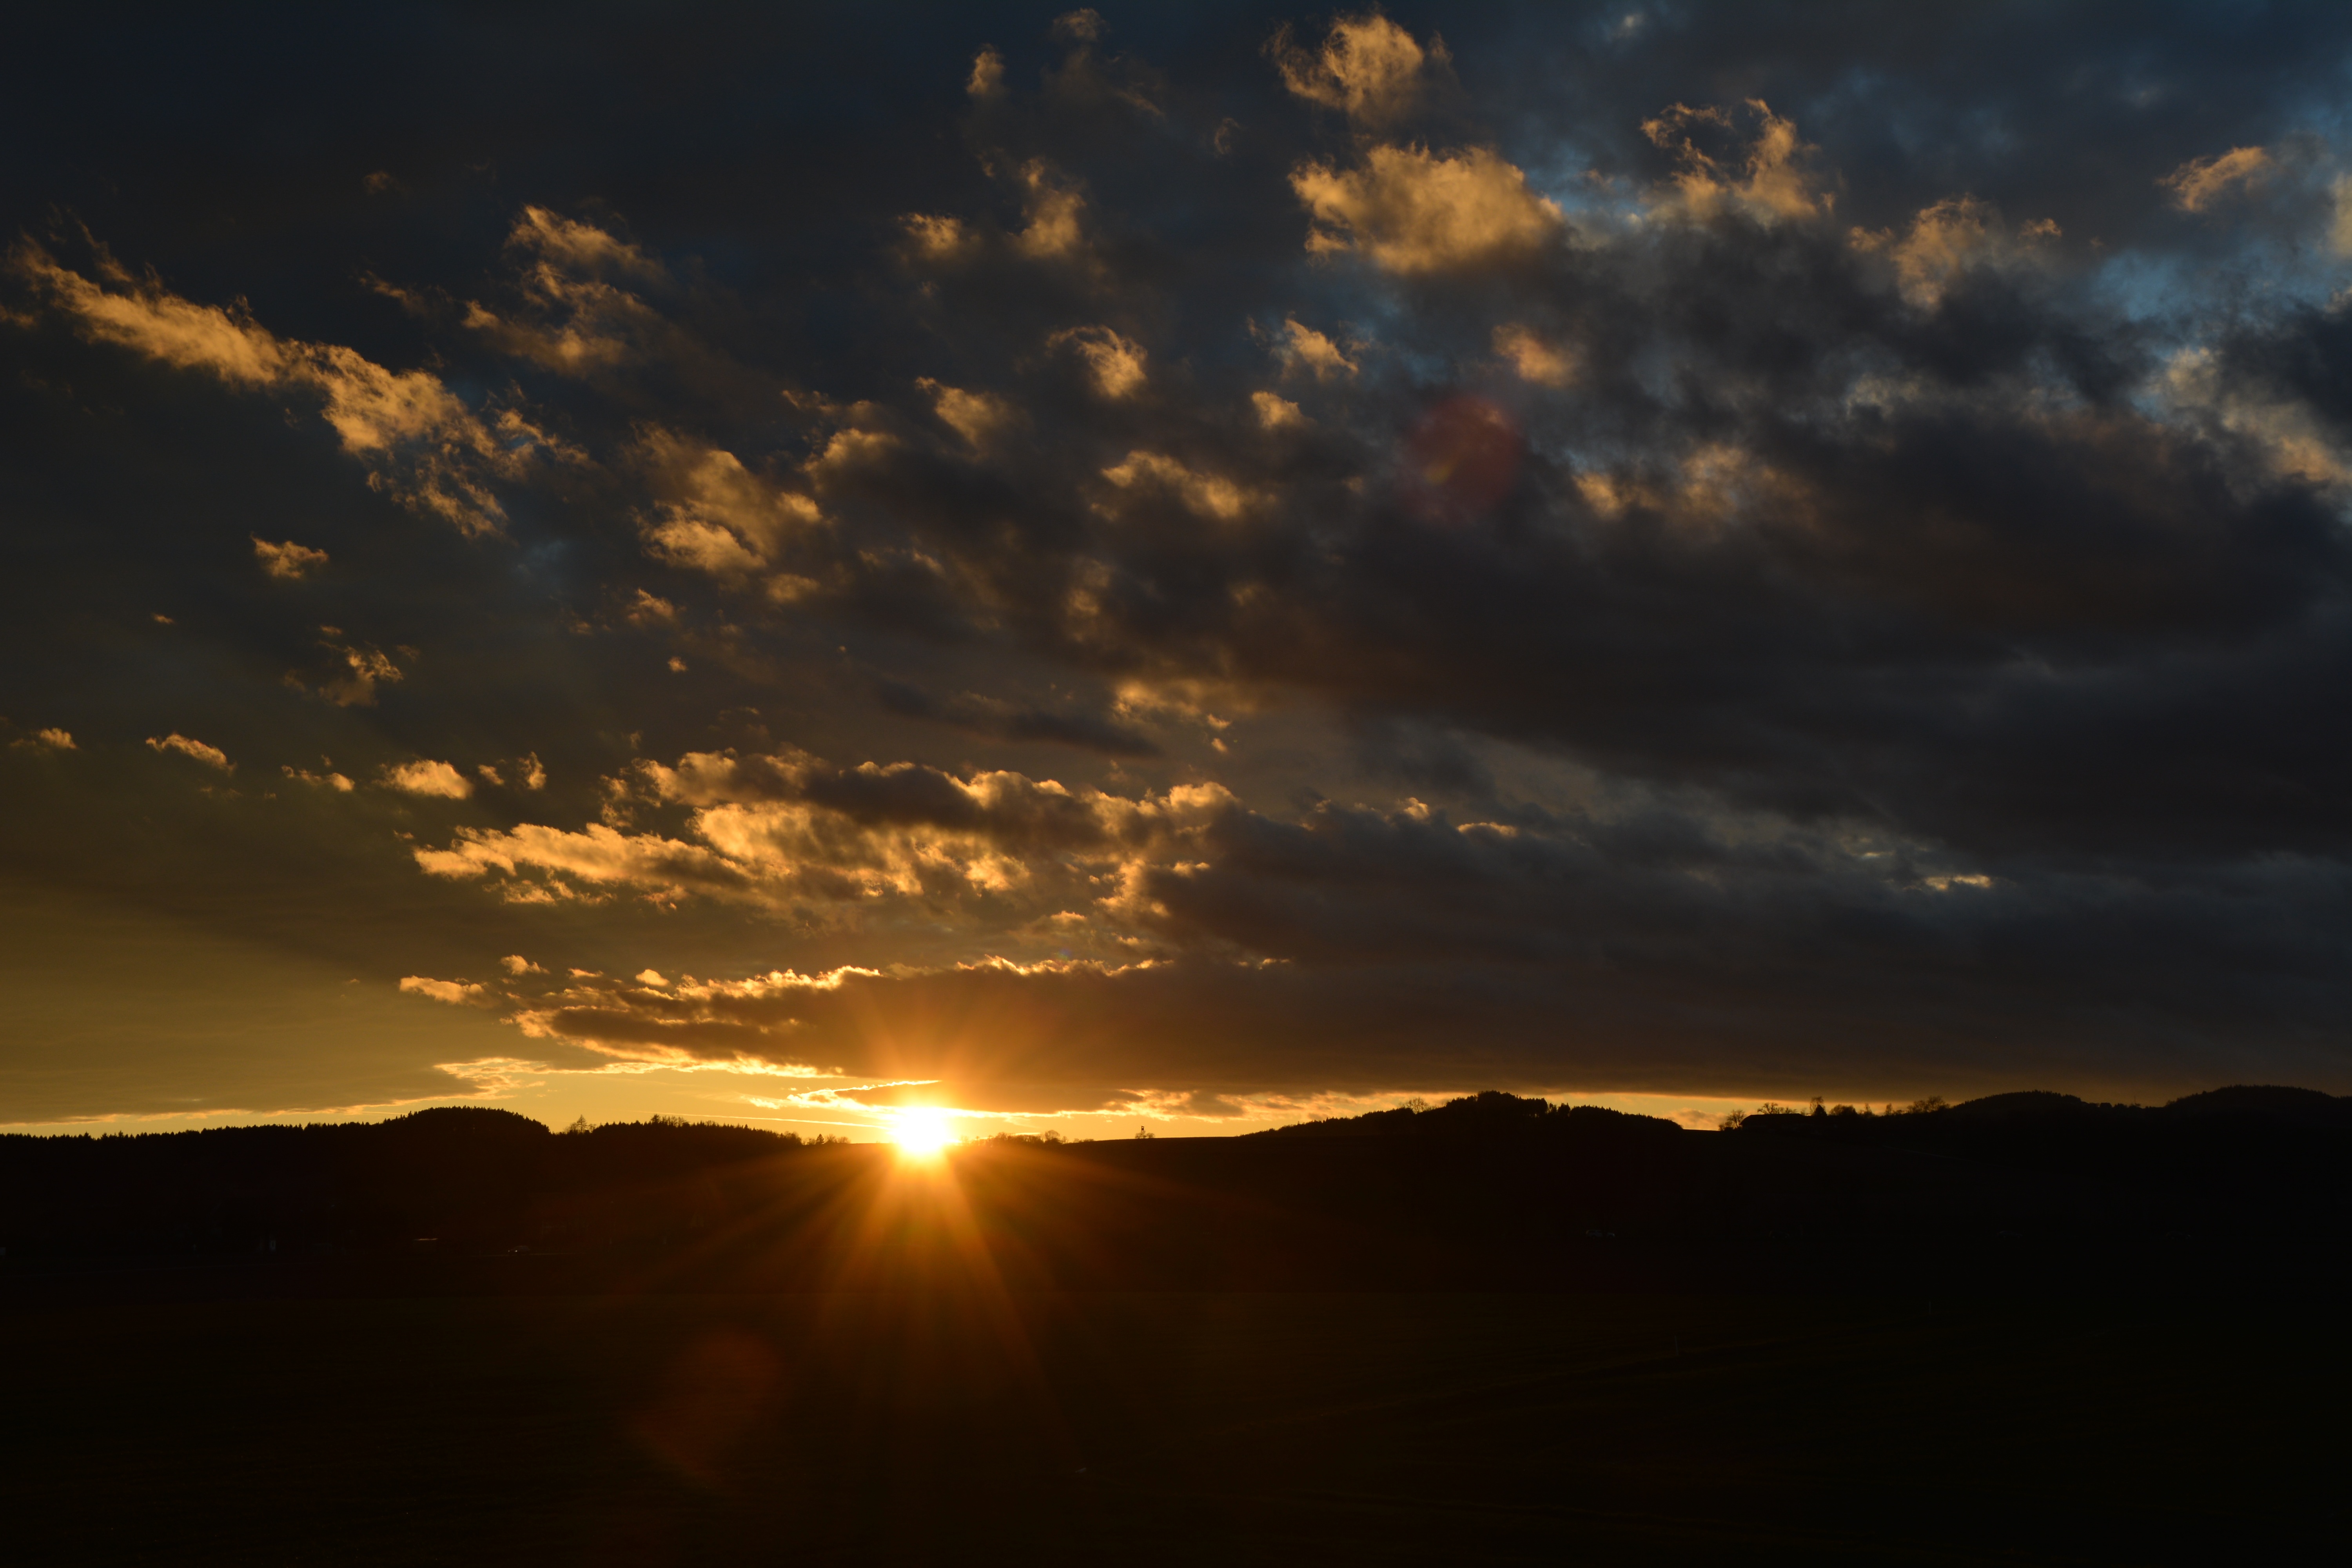
horizon, cloud, sky, sun, sunrise, sunset, sunlight, morning, dawn, atmosphere, dark, dusk, evening, spotlight, clouds, afterglow, evening sky, clouds form, covered sky, meteorological phenomenon, red sky at morning, nikon d5200